Palais du Peuple (Kinshasa)

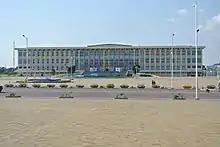
Palais du Peuple, photographed in 2013

The People's Palace or Palace of the People is the seat of the National Assembly and the Senate in Kinshasa, Democratic Republic of Congo, formerly Zaire. It was completed in 1979 with a line of credit from the People's Republic of China. It has witnessed key moments in the country's political landscape, bearing witness to historic debates, legislative triumphs, and the exercise of democratic values. The building serves as a gathering place for lawmakers and a venue for official ceremonies.